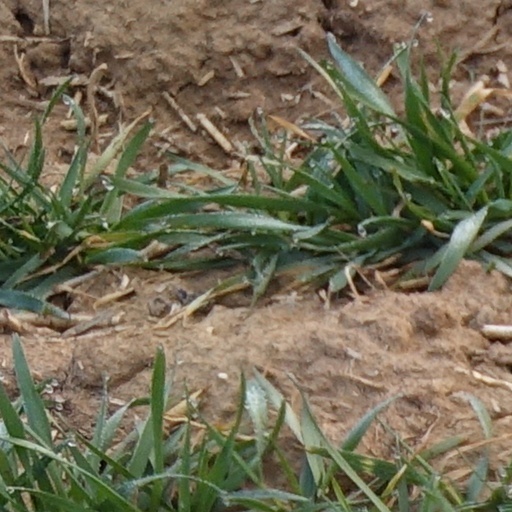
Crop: wheat